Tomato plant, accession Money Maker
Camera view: vertical (180 deg); turntable rotation: 330 degrees
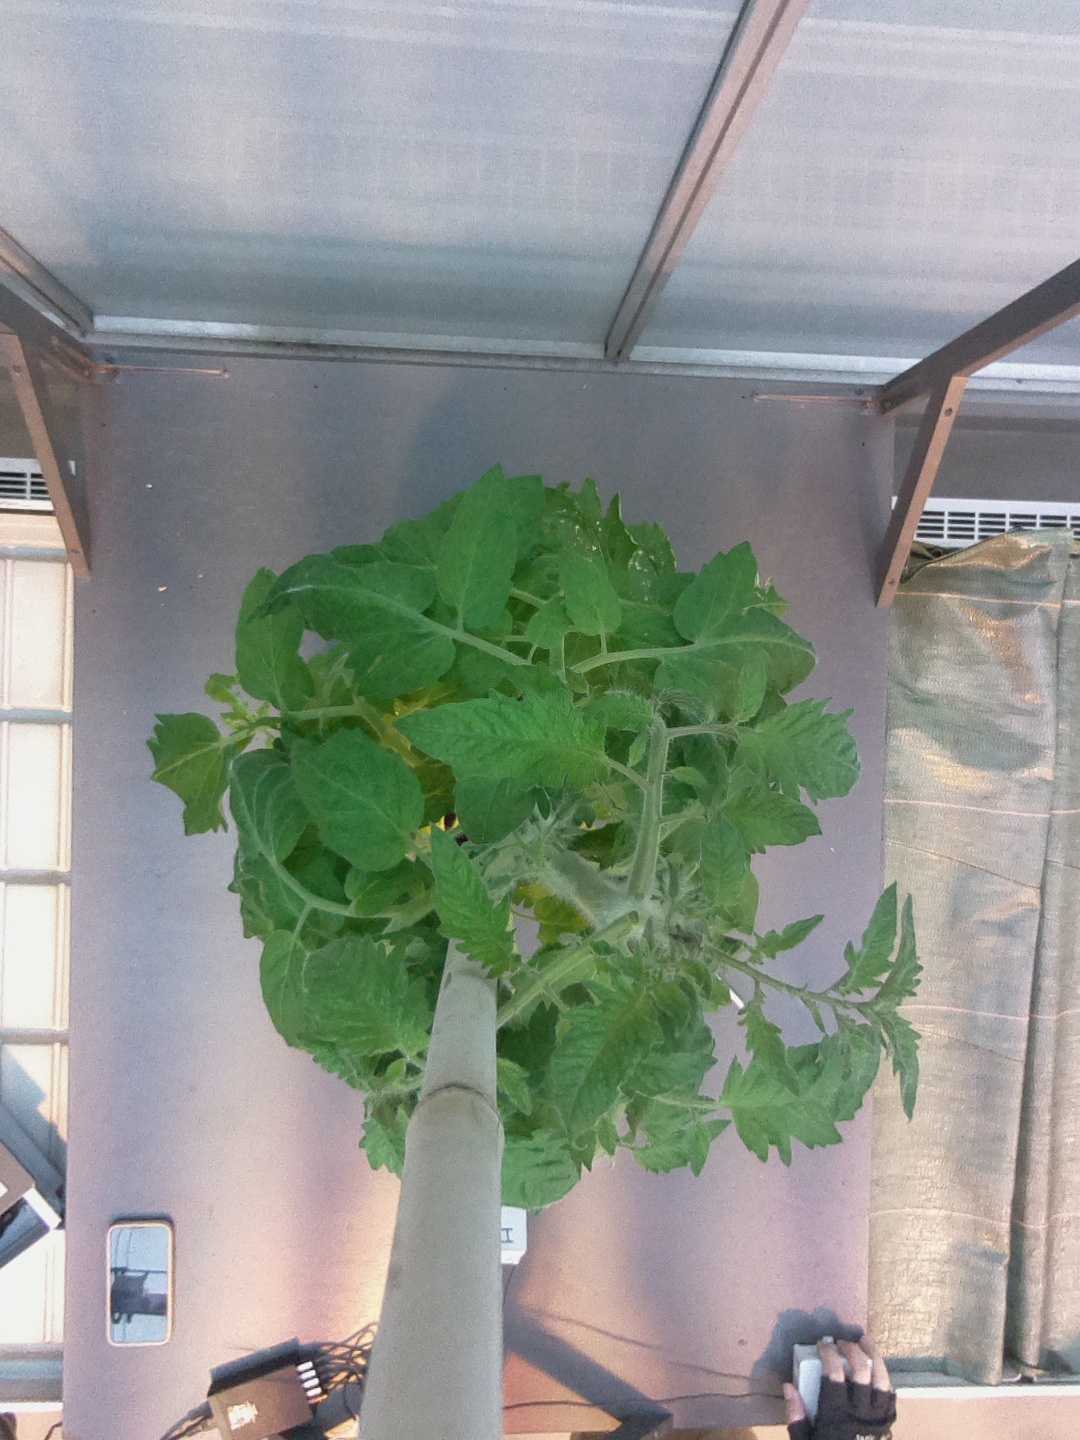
BBCH growth stage 59: 9 or more inflorescences visible